Pandebjerg

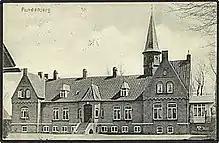
Pandebjerg in 1911

Pandebjerg was after Therman Ø. Hillerup's death in 1854 sold to H. Wilhjelm while Gammel Kirstineberg remained in the Hillerup family.